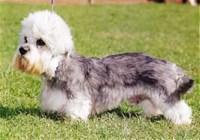
Dandie_Dinmont